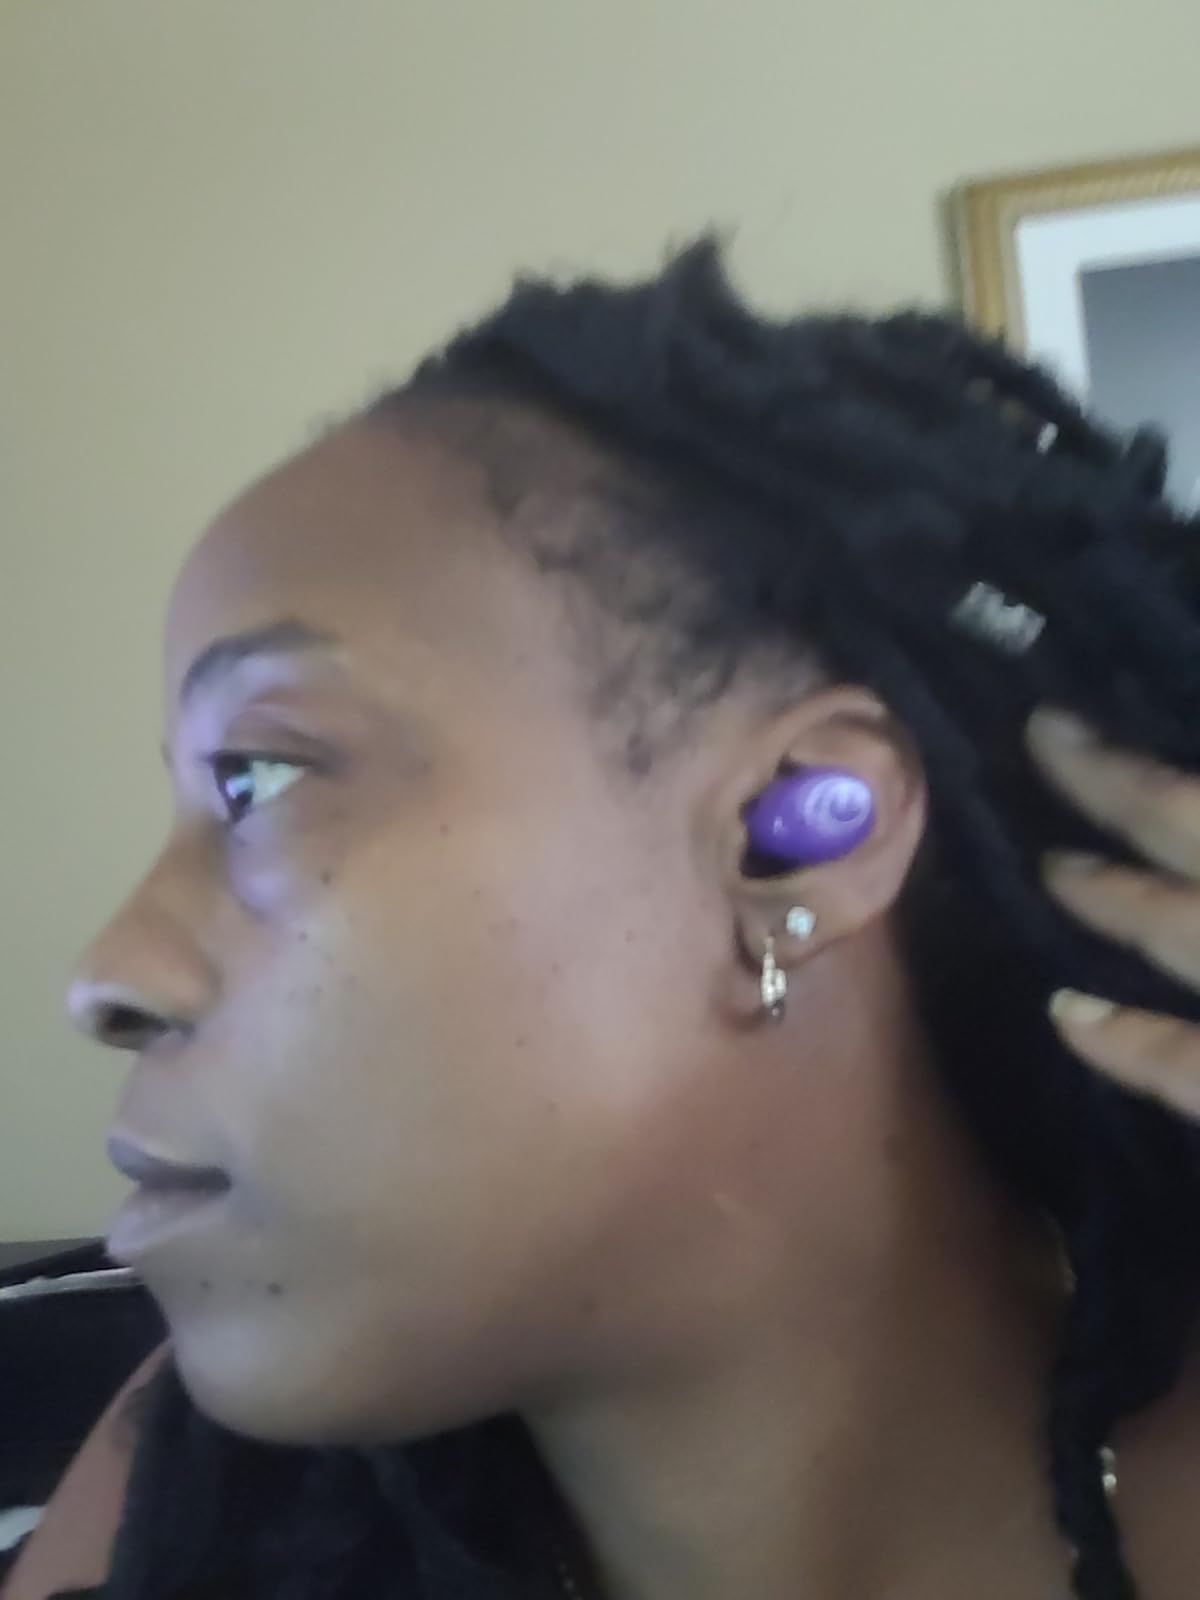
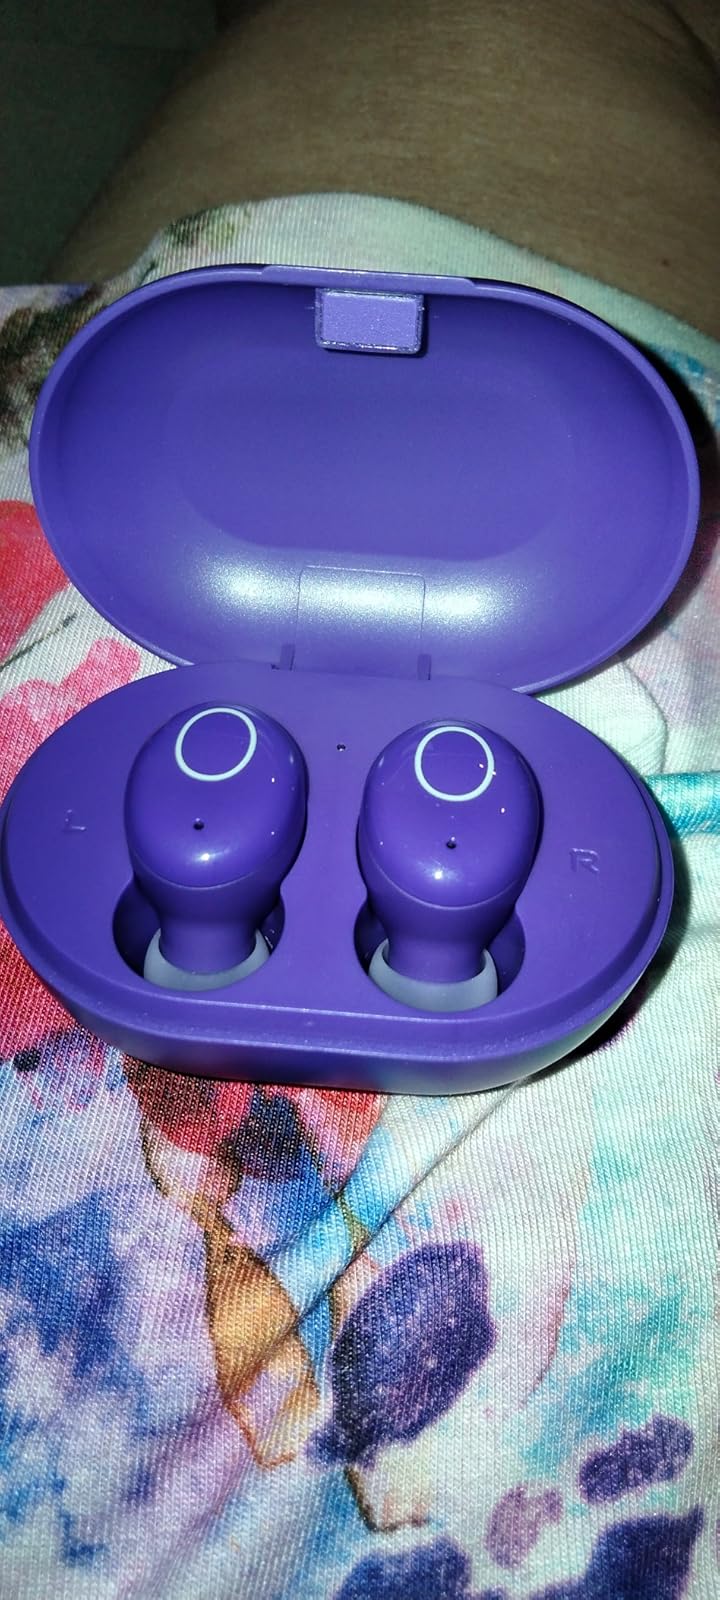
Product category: earbuds
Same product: yes